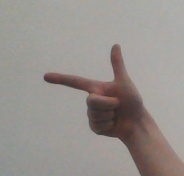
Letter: yaa